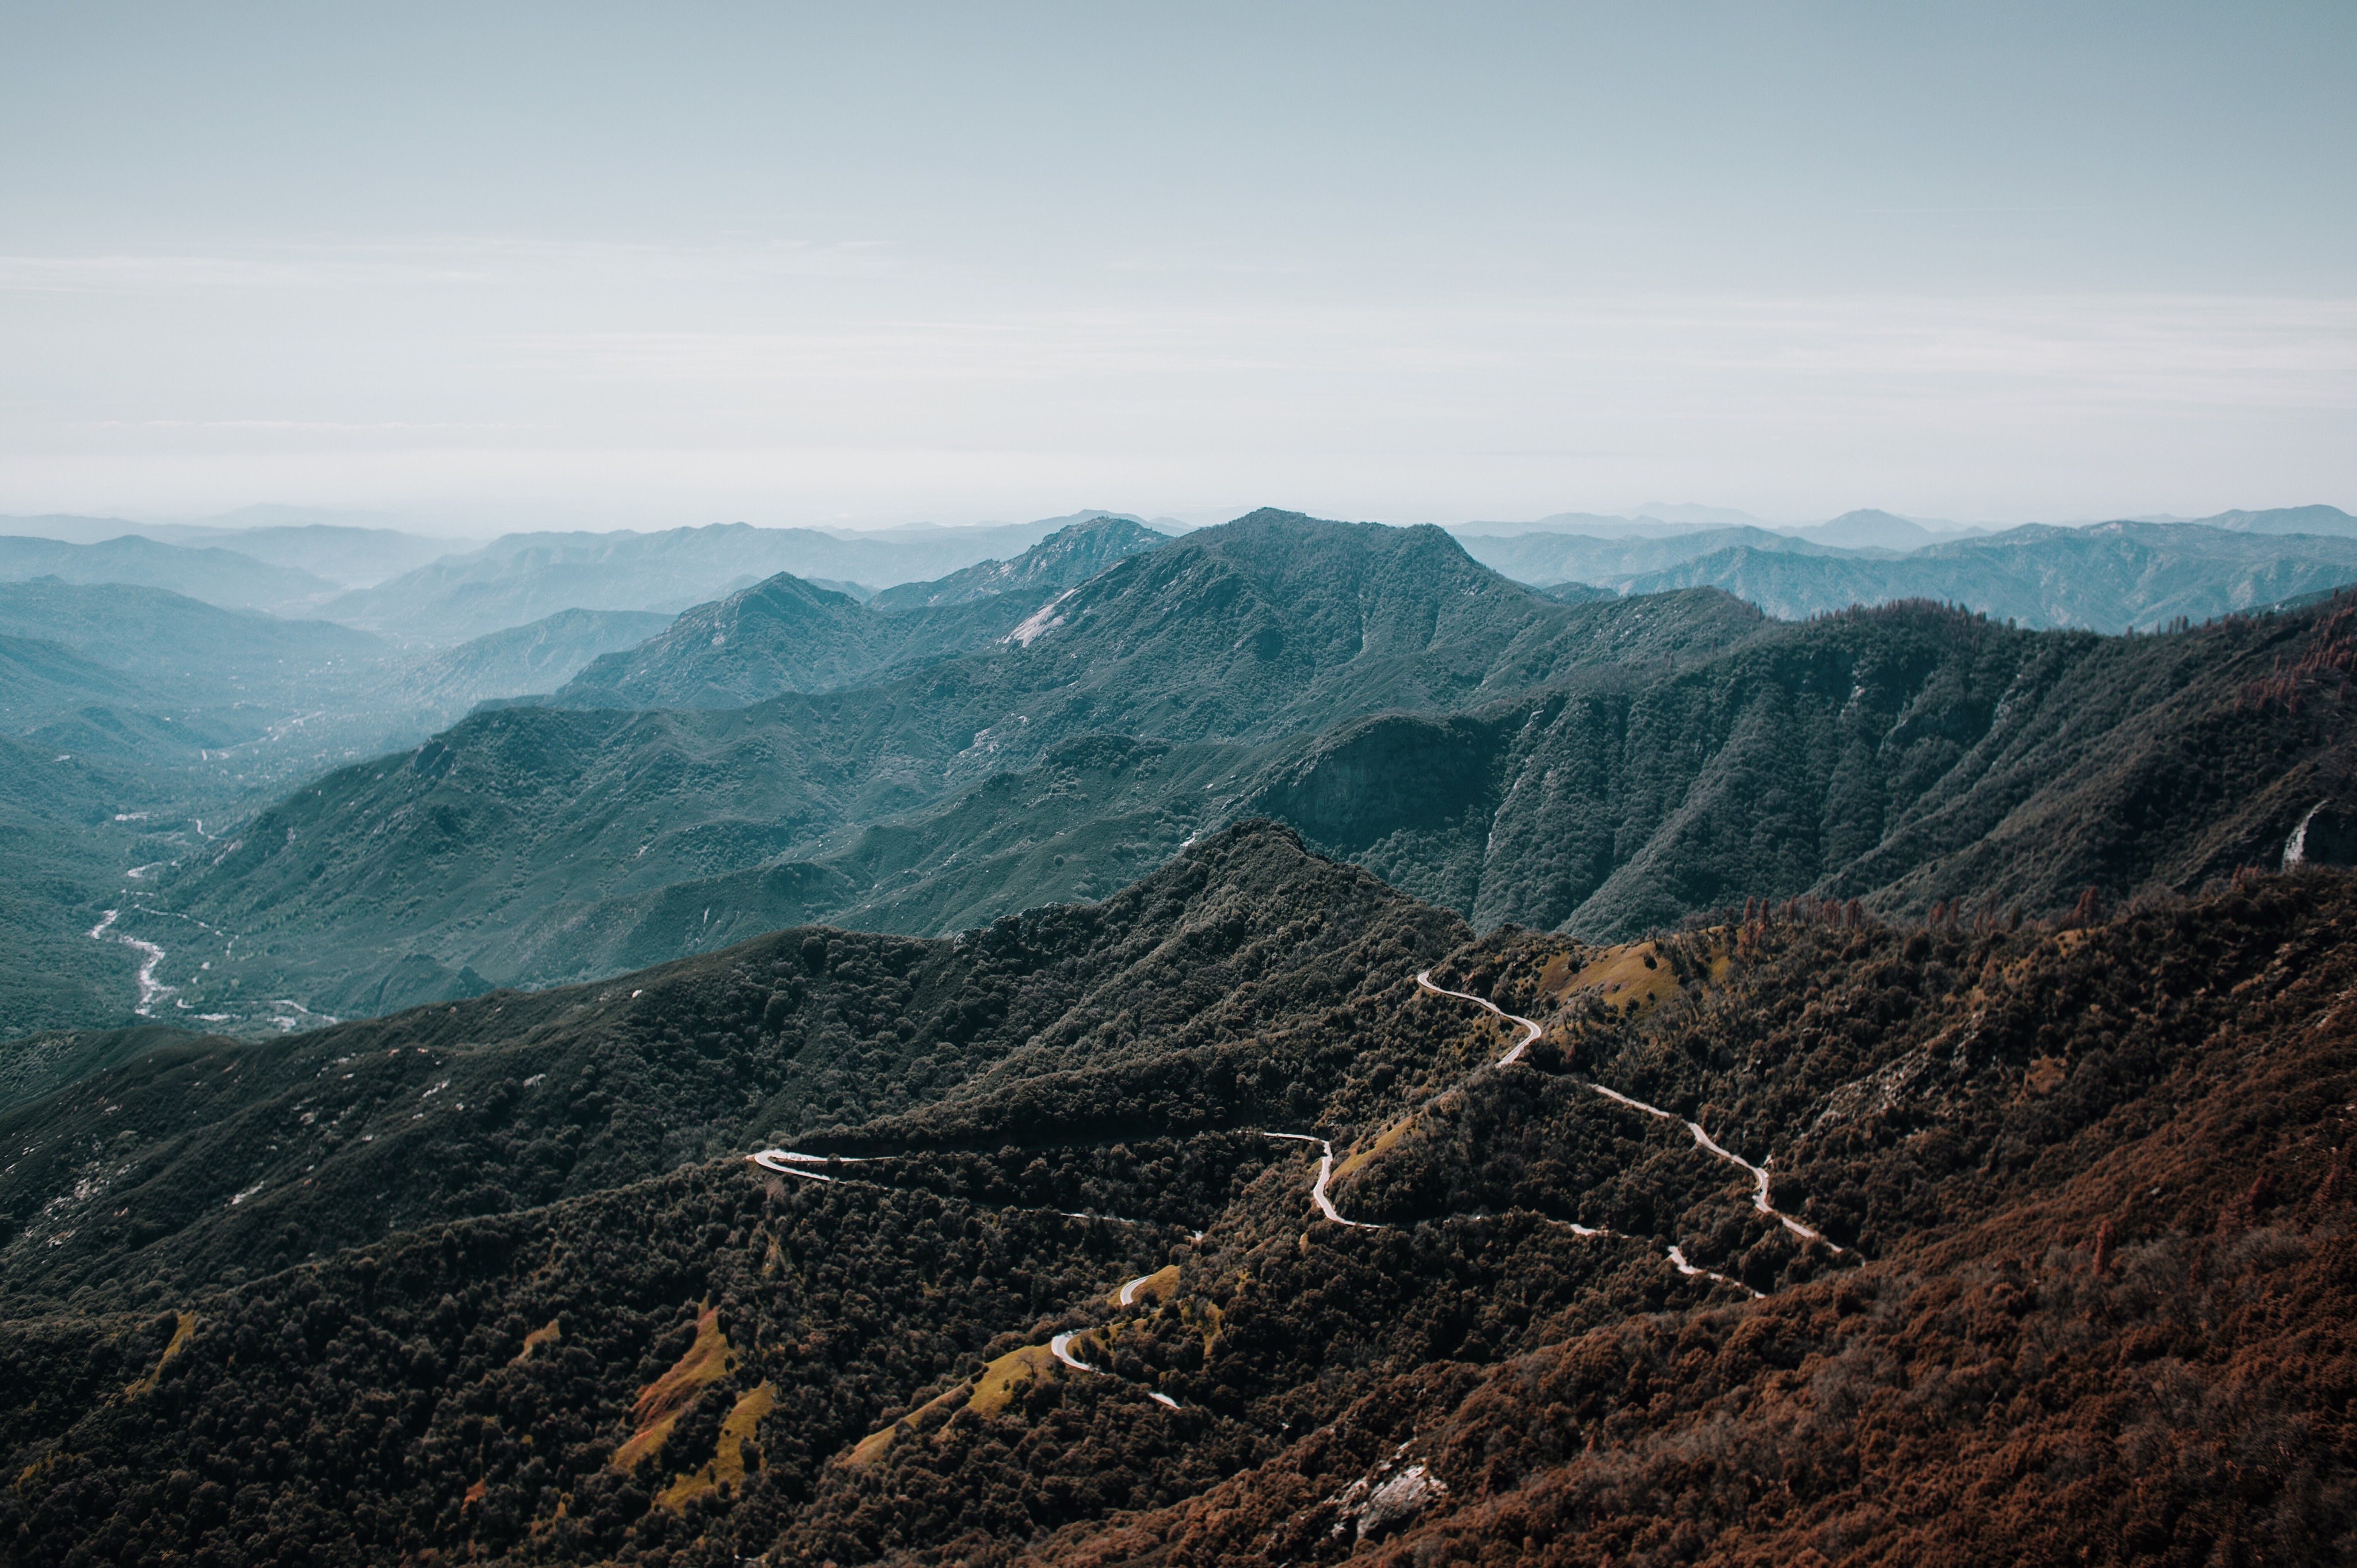
mountainous landforms, mountain, nature, geographical feature, landform, wilderness, atmospheric phenomenon, mountain range, ridge, hill, fell, landscape, plateau, summit, adventure, mountain pass, geology, alps, valley